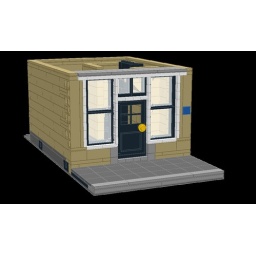
The windows are placed sideways to enable the white around the windows.